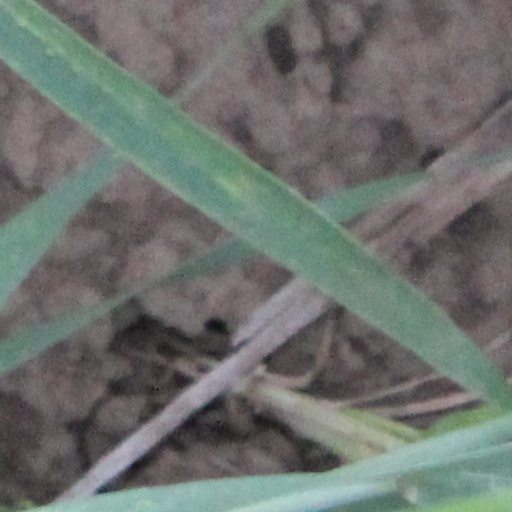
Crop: wheat